Kirkwood, Missouri

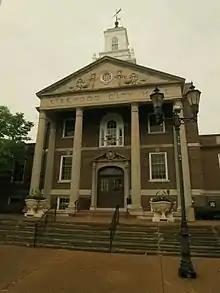
Kirkwood City Hall, where a spree shooting occurred in 2008

In 2005, 2007 and 2008, Kirkwood was the site of three sensational events. On July 5, 2005, Kevin Johnson Jr. shot and killed Sgt. William McEntee, who was investigating a fireworks call when Johnson walked up and shot him several times. Johnson was upset with police because he thought that they were responsible for his younger brother's death (although the brother died from a heart condition). He was executed for the crime on November 29, 2022.